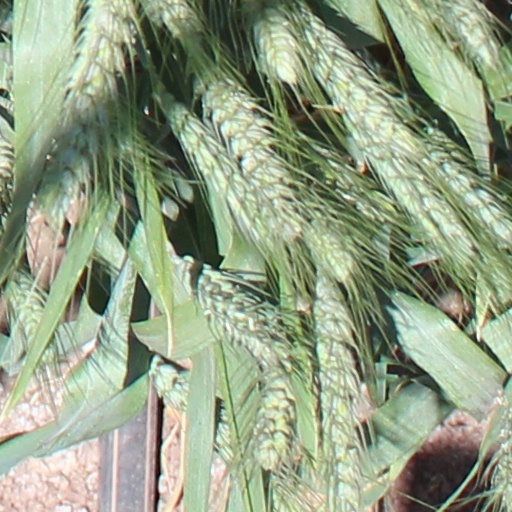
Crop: wheat